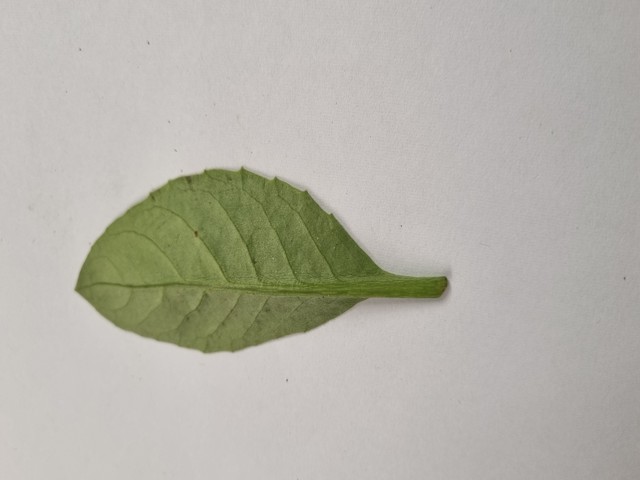
Plant: gainura